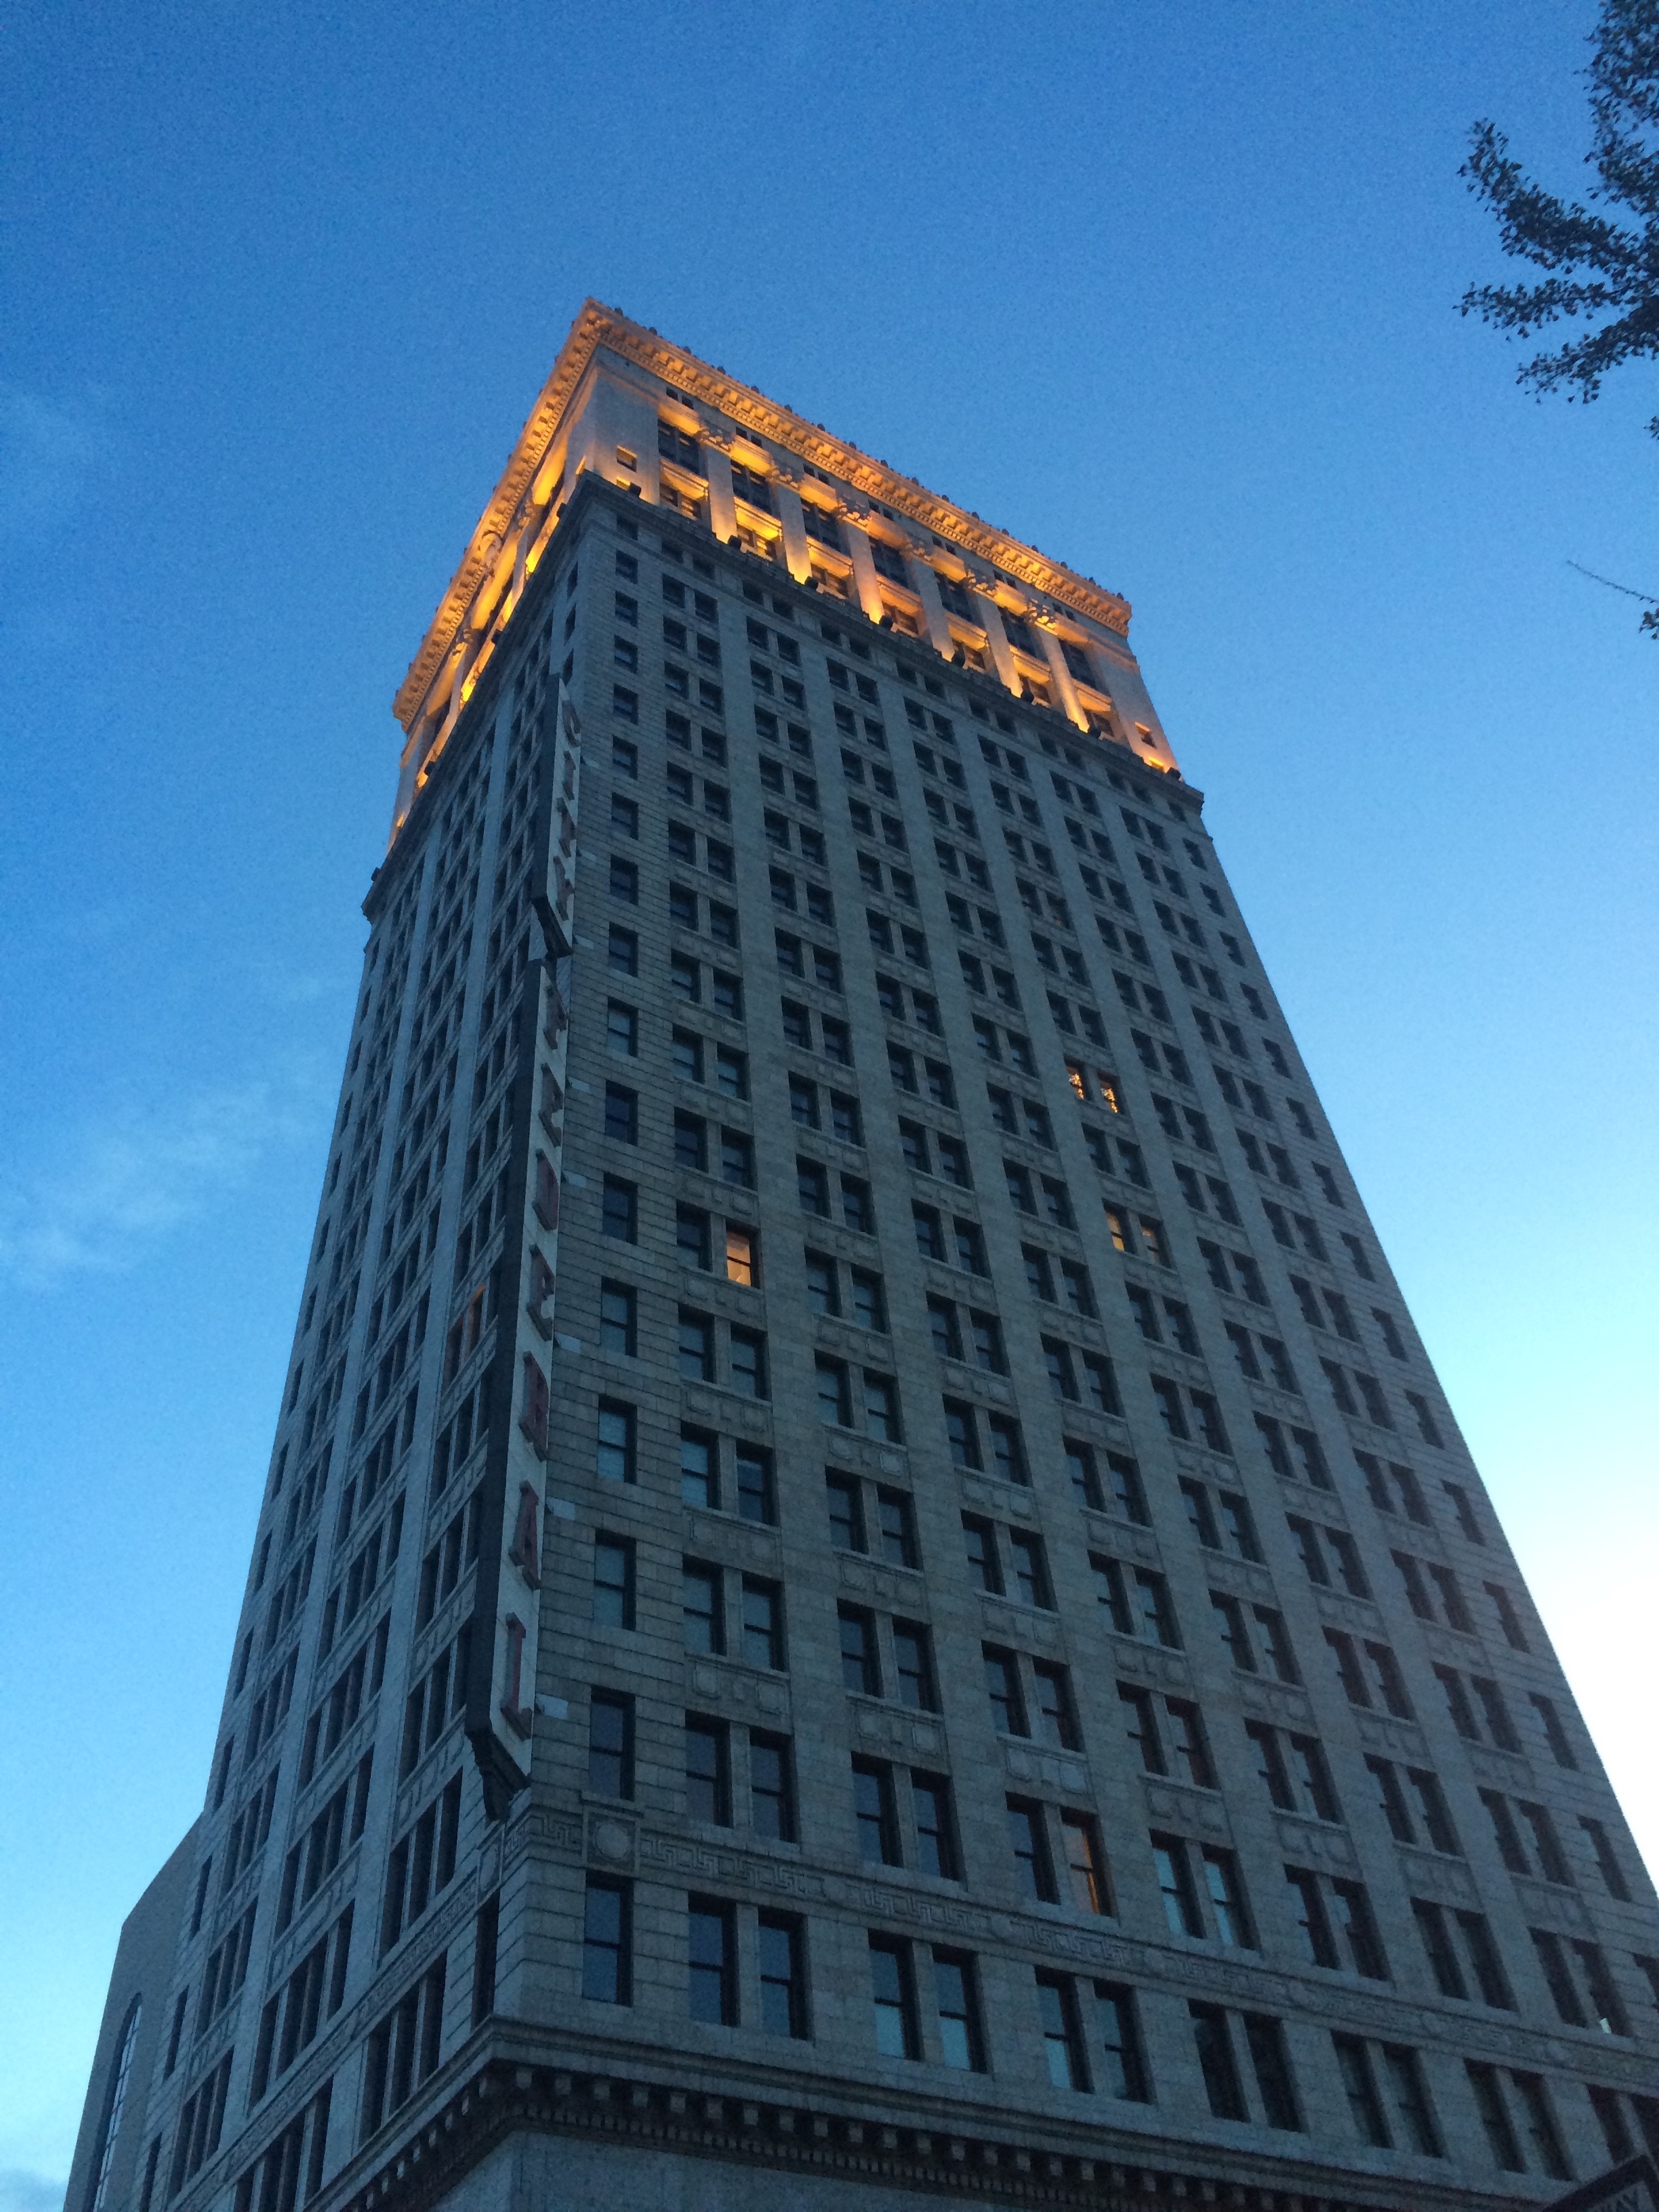
architecture, building, skyscraper, downtown, tower, landmark, facade, blue, tower block